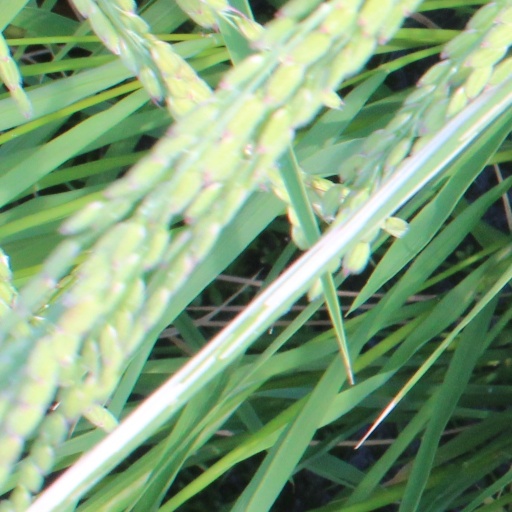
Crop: rice